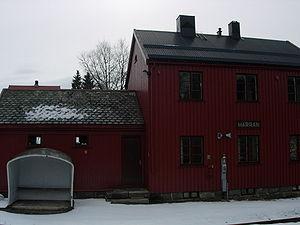
La gare de Harran est une gare ferroviaire norvégienne de la ligne du Nordland de la commune de Grong dans le comté et région de Trøndelag.